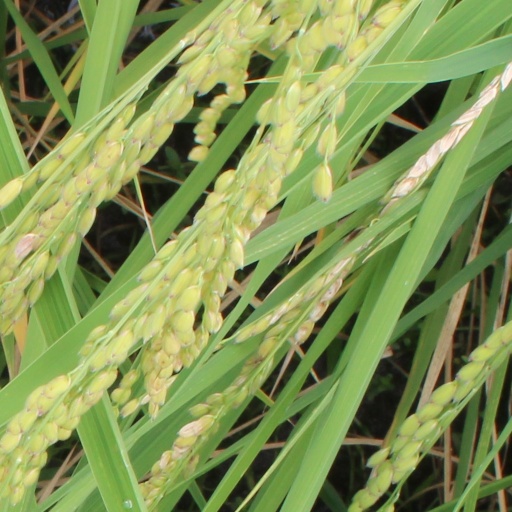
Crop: rice